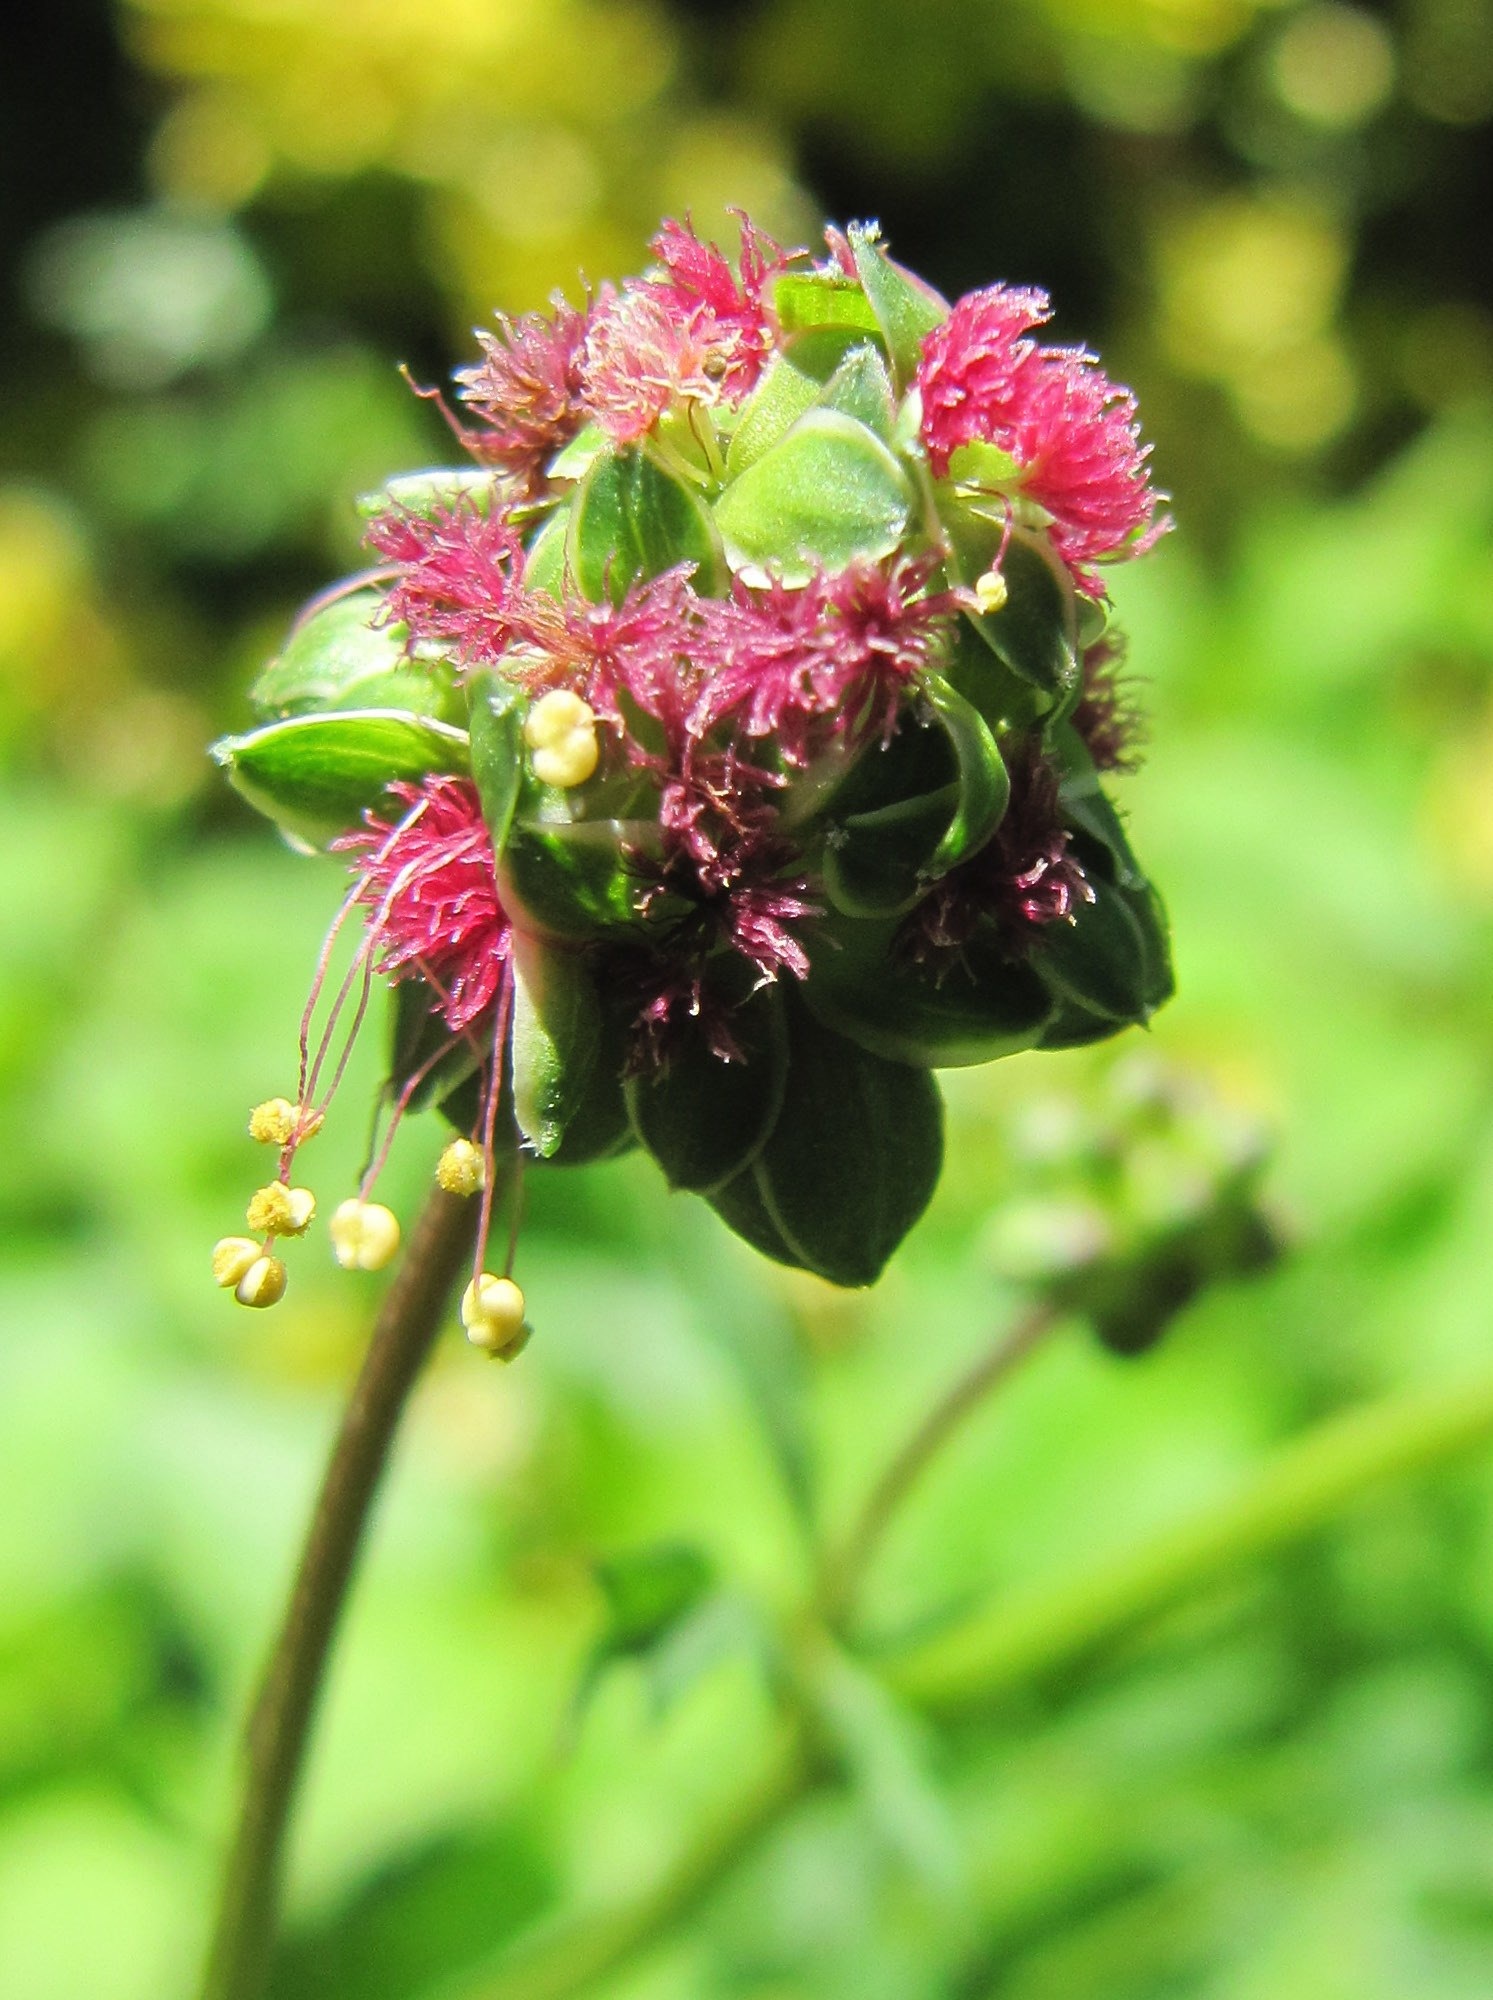
nature, blossom, plant, flower, bloom, summer, herb, produce, botany, garden, pink, flora, wildflower, shrub, herbs, nectar, macro photography, flowering plant, land plant, pimpinella